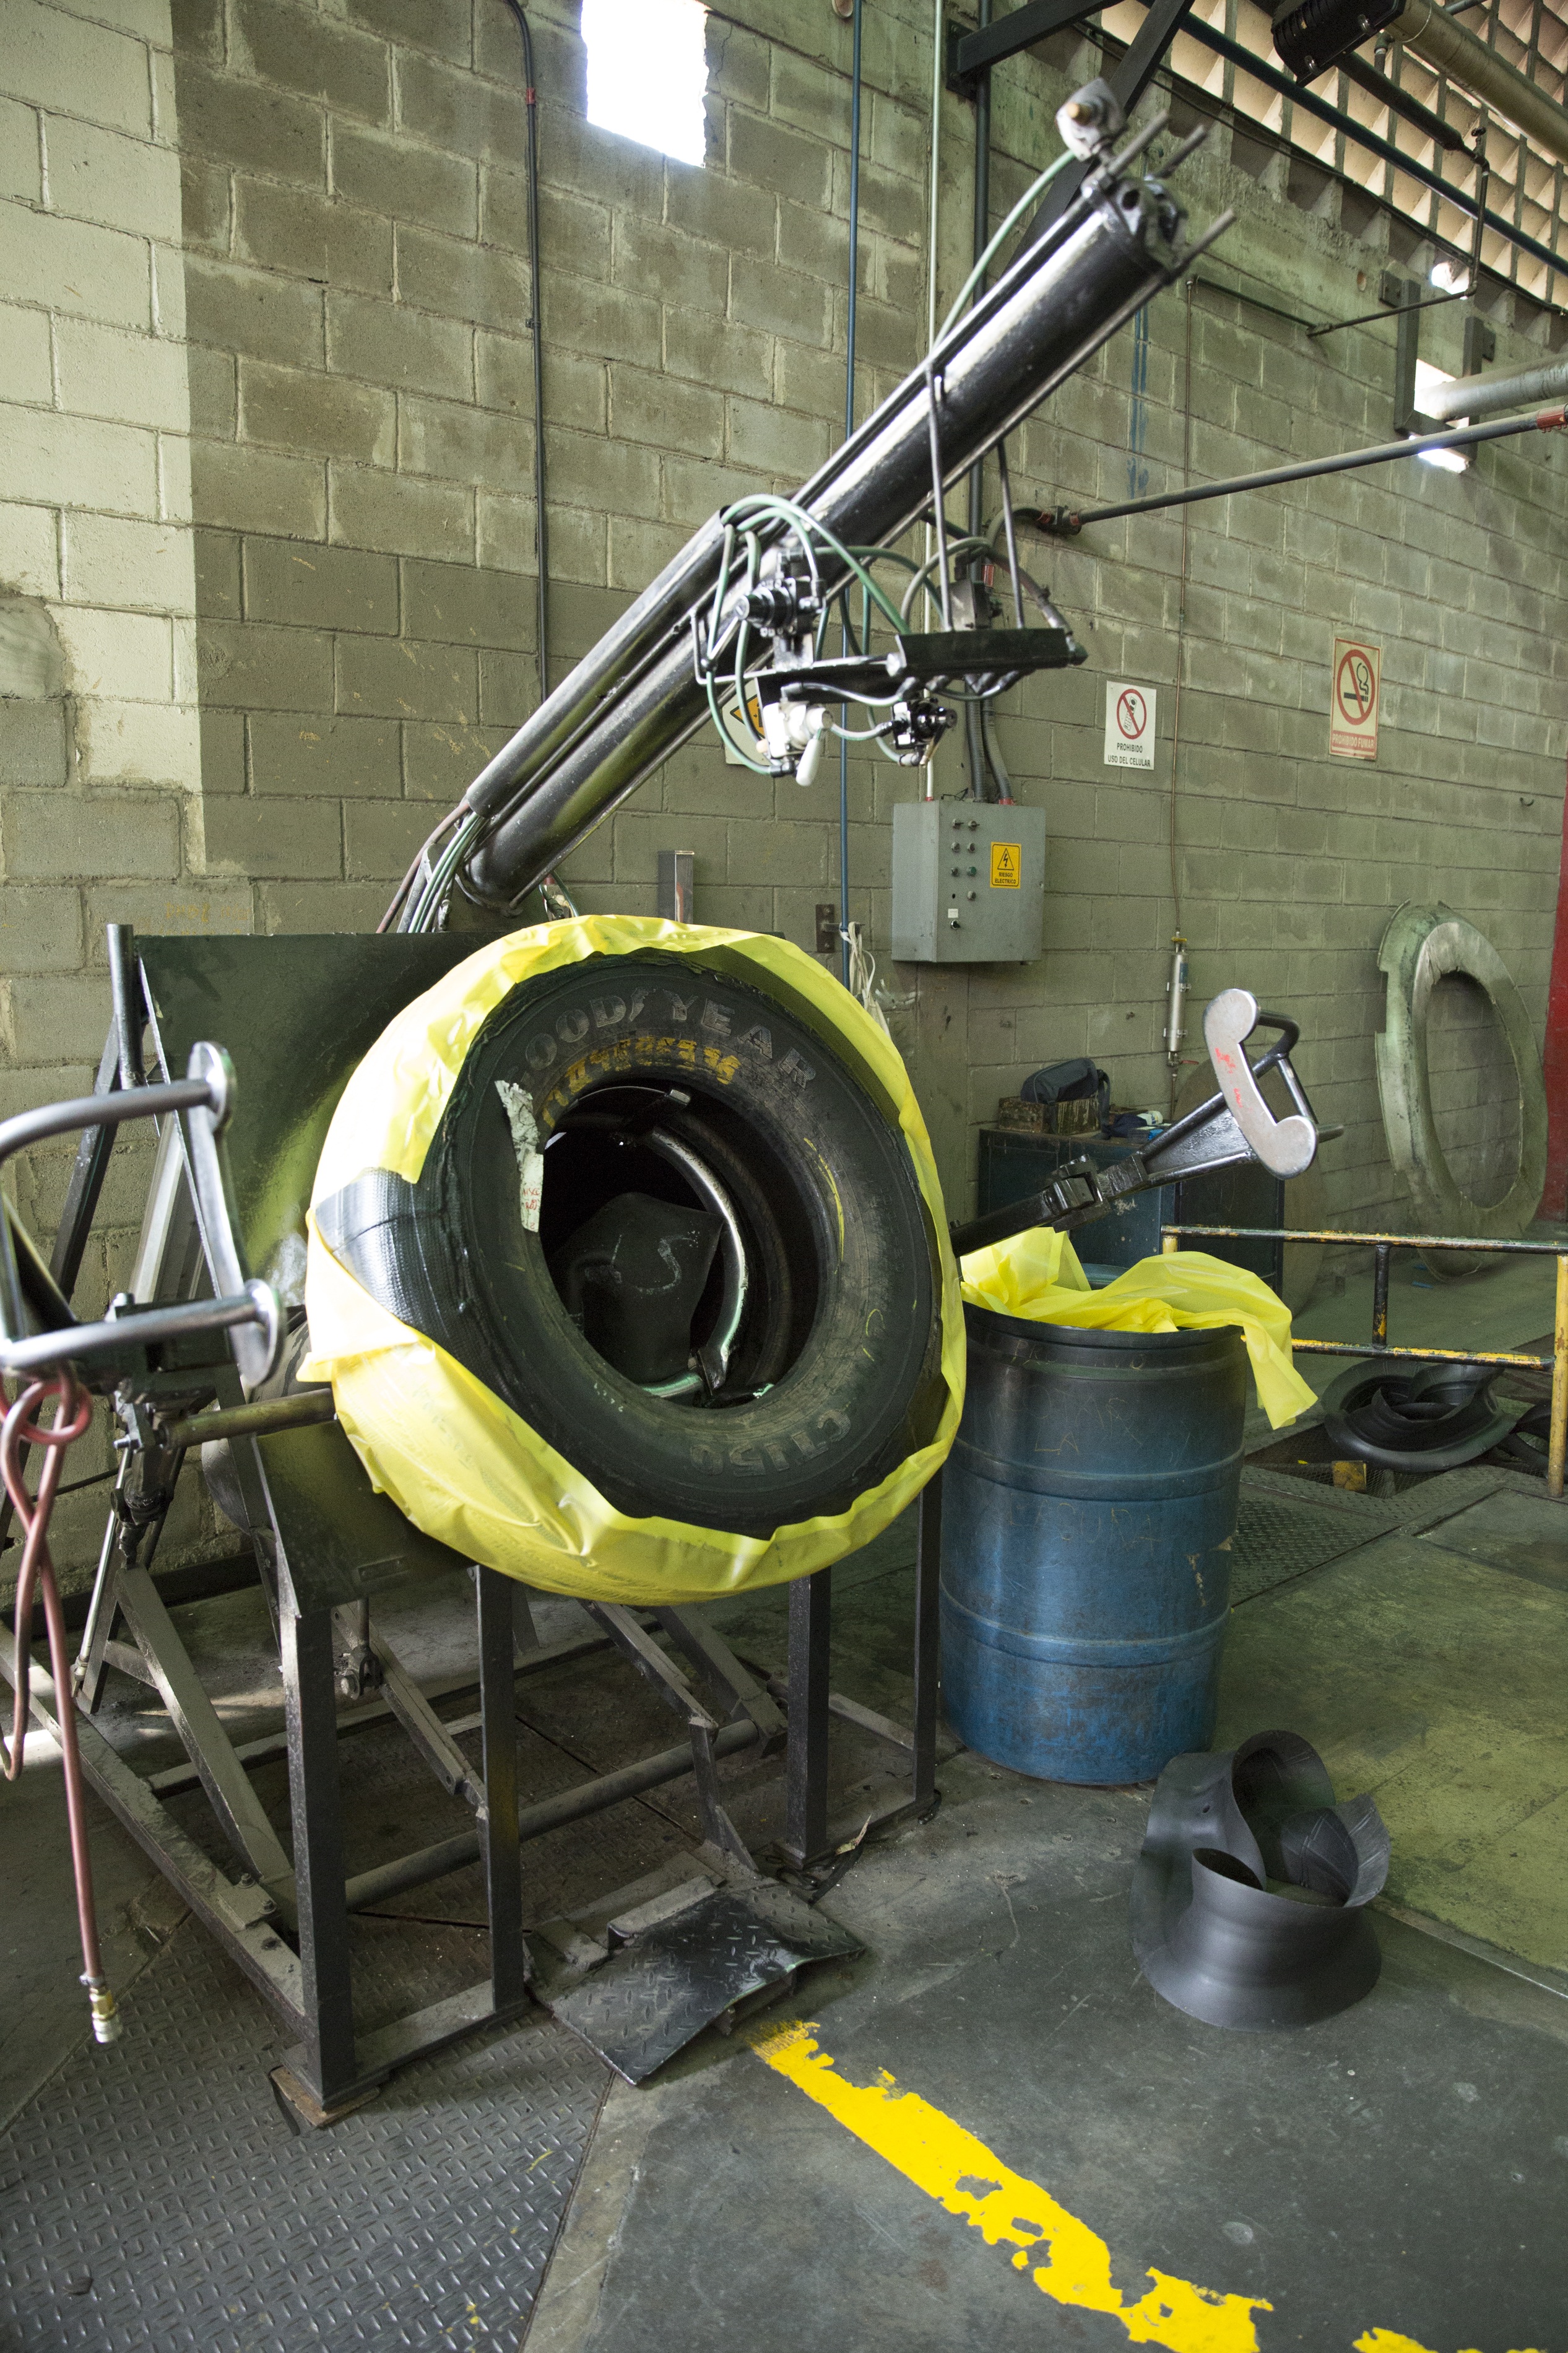
work, wheel, machine, tire, manufactures, construction worker